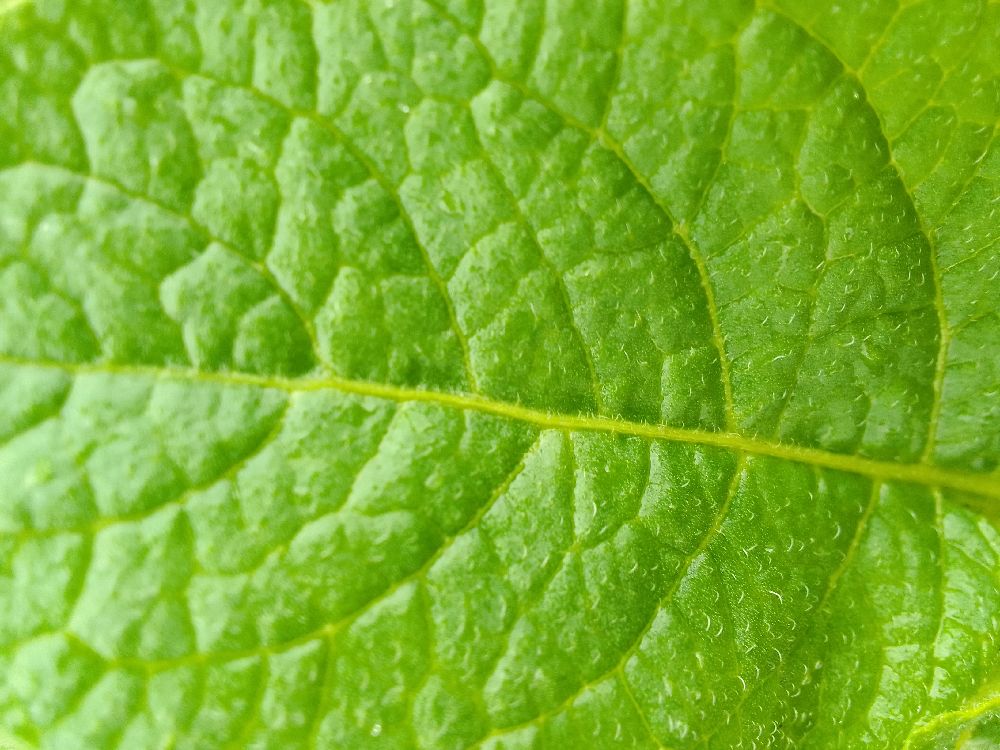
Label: Healthy